Stonyhurst College

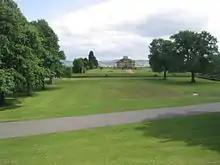
Public gardens and "Typographia Collegii"

As a registered charity, Stonyhurst is obliged to provide benefits to the wider community under the terms of the Charities Act 2006. As such, the college is home to the local Catholic parish church, which receives worshippers from Hurst Green every day. Its sports facilities, including the swimming pool and all-weather pitch are available for public use; the latter was used for competitors training for the London 2012 Olympic Games. Much of the estate has public access. Many of its facilities such as its swimming pool, leisure complex, golf course, grounds and museum are open to the public. The school has relationships with several state schools, arranging shared activities with their pupils, in particular those serving special needs children. In addition, the school makes available some places to pupils offered on scholarship, bursaries or free of charge; almost a third of current pupils receive financial support for their places.